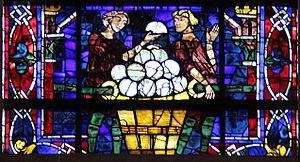
L'architecture gothique est un style architectural d'origine française qui s'est développé à partir de la seconde partie du Moyen Âge en Europe occidentale. Elle apparaît en Île-de-France et en Haute-Picardie au XIIᵉ siècle. Elle se diffuse rapidement au nord puis au sud de la Loire et en Europe jusqu'au milieu du XVIᵉ siècle et même jusqu'au XVIIᵉ siècle dans certains pays. L'esthétique gothique et ses techniques se perpétuent dans l'architecture française au-delà du XVIᵉ siècle, en pleine période classique, dans certains détails et modes de constructions. Enfin, un véritable renouveau apparaît avec la vague de l'historicisme du XIXᵉ siècle jusqu'au début du XXᵉ siècle. Le style a alors été qualifié de néo-gothique.
Les verrières hautes de l'abside de la cathédrale Notre-Dame de Chartres se situent au fond de cette cathédrale, au deuxième étage de vitraux, situé au-dessus du triforium. Les baies portent les numéros 100 à 106 dans le Corpus vitrearum. La baie nᵒ 100 est la baie dans l'axe de la cathédrale.